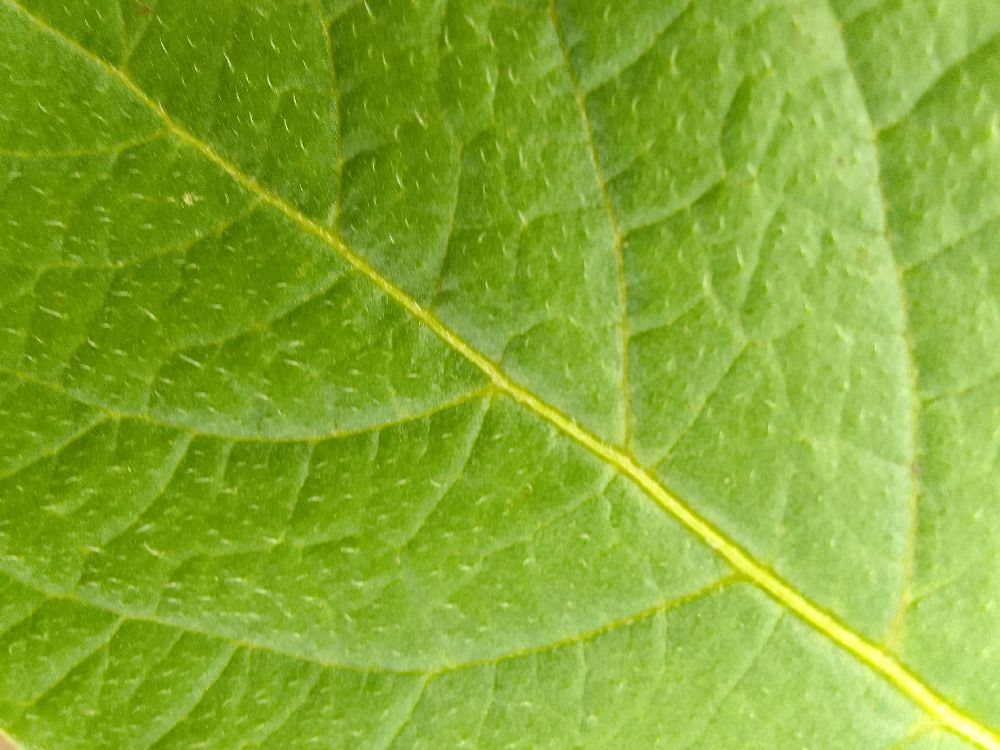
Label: Healthy